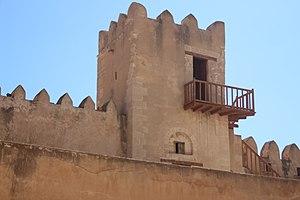
C'est une tour d'observation qui existe dans la Casbah de Sfax.
La kasbah de Sfax, également appelée mahress ou ribat, est une kasbah située dans l'angle sud-ouest de la médina de Sfax.